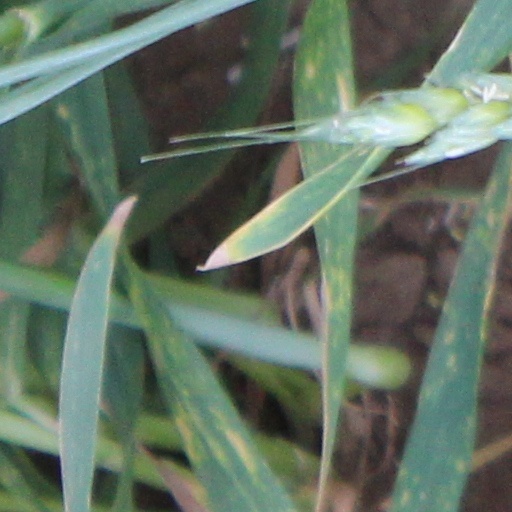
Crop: wheat